Devonport Naval Heritage Centre

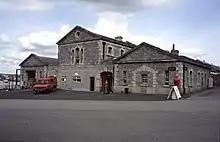
Plymouth Naval Base Museum was established in the former Fire Station (of 1851) within the South Yard of HMNB Devonport.

Devonport Naval Heritage Centre, formerly known as the Plymouth Naval Base Museum is a maritime museum in Plymouth, Devon. It is housed in a number of historic buildings within the South Yard of HM Naval Base, Devonport (one of the three main bases of the Royal Navy). Its mission statement is "To present the story of support to the Royal Navy at Plymouth since the days of Edward I."